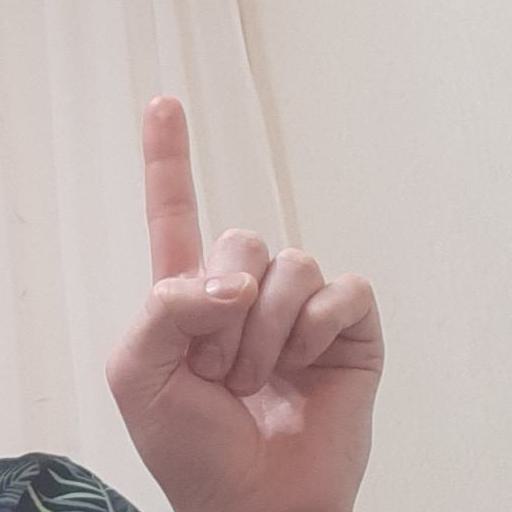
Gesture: one